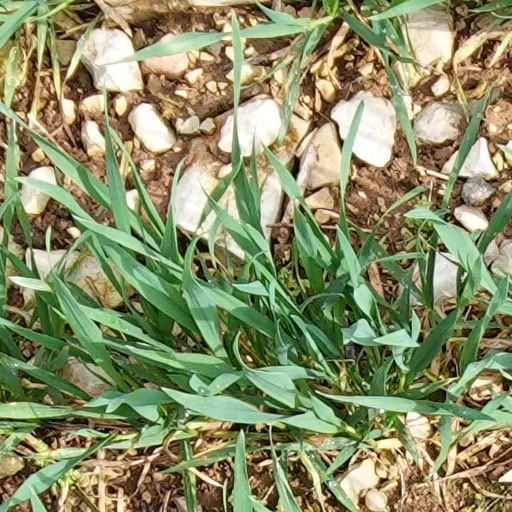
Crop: wheat